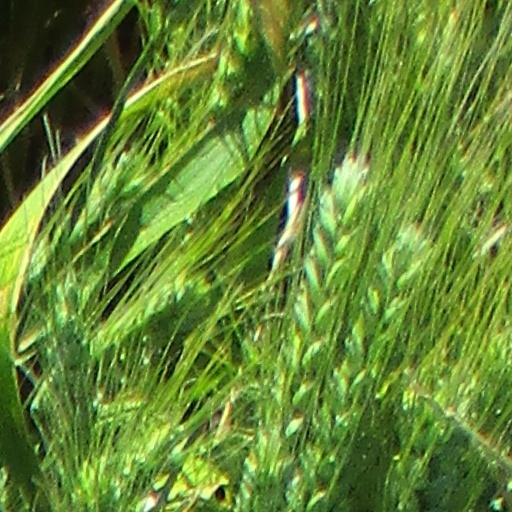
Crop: wheat